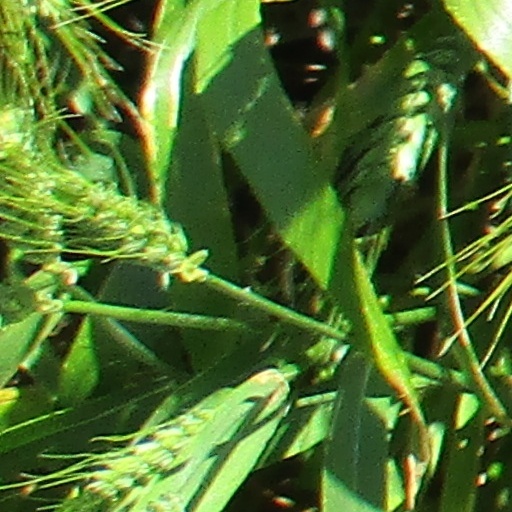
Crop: wheat